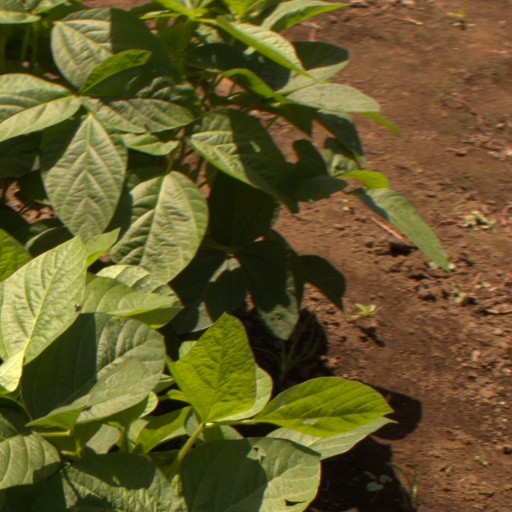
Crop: soybean